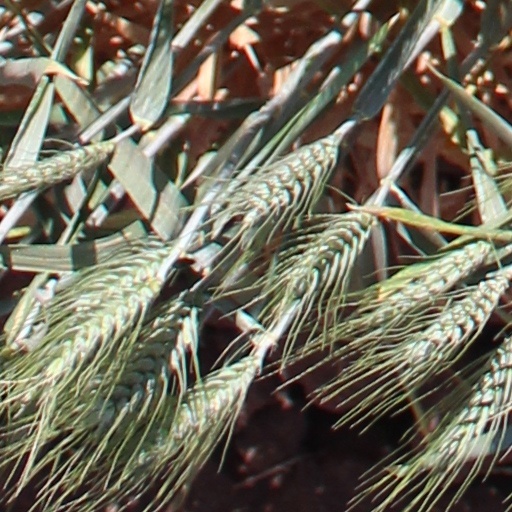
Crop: wheat